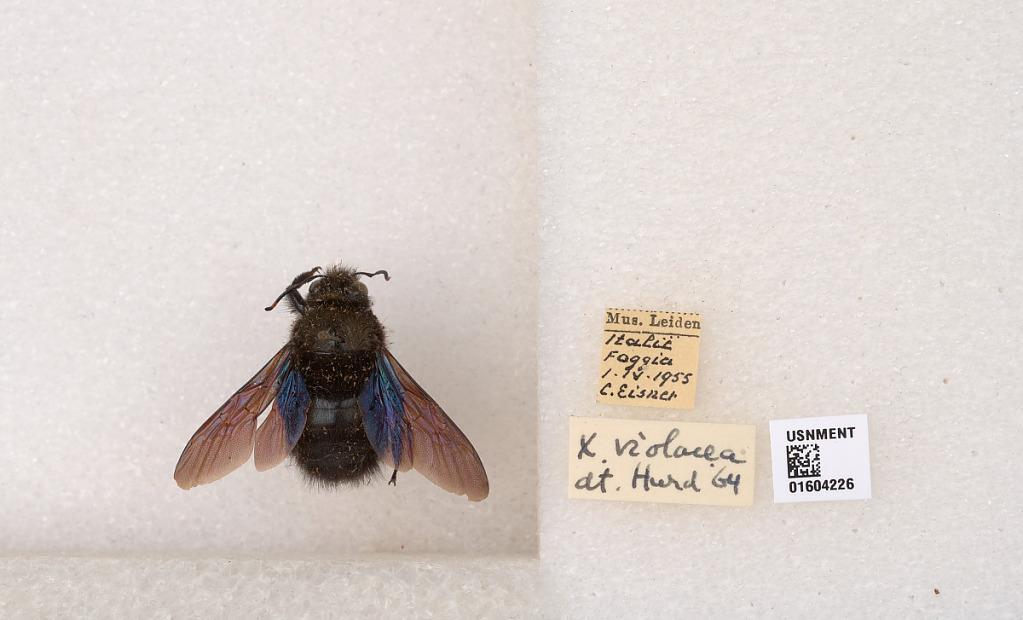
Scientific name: Xylocopa (Xylocopa) violacea (Linnaeus)
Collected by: C. Eisner
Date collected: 1955-4-1
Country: Italy
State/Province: Apulia
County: Foggia
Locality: Foggia
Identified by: Berrios-Ortiz, Angel